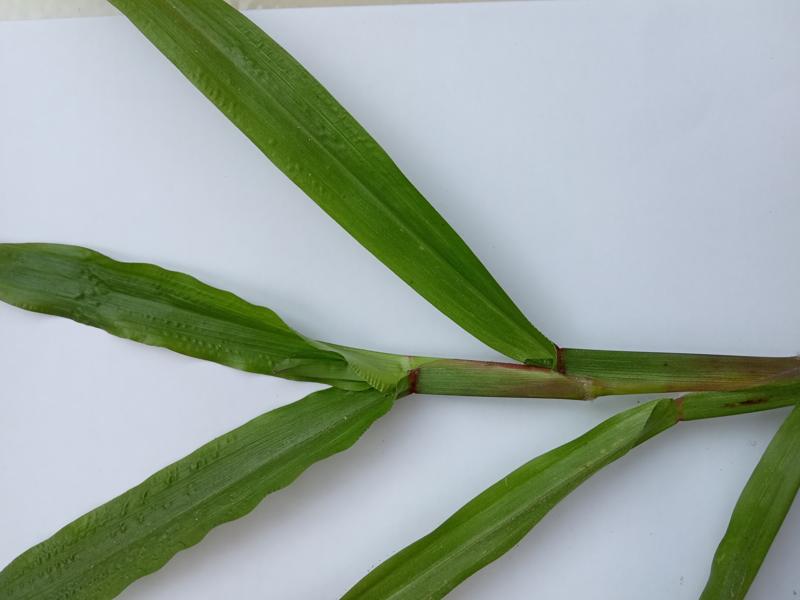
Weed species: Paspalum scrobiculatum